Universal basic income in Brazil

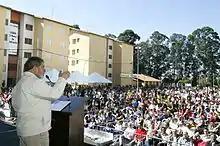
President Lula giving a speech to recipients of Bolsa Família and other federal assistance programs in Diadema

Bolsa Família is a social welfare program of the Brazilian government. The program attempts to both reduce short-term poverty by direct cash transfers and fight long-term poverty by increasing human capital among the poor through conditional cash transfers. It also works to give free education to children who cannot afford to go to school to show the importance of education. The part of the program that is about direct welfare benefits could perhaps best be described as a basic income with some prerequisites. Families with children, to be eligible for the income, must ensure that their children attend school and have been vaccinated. The Bolsa Familia program has been mentioned as one factor contributing to the reduction of poverty in Brazil, which fell 27.7% during the first term in the Lula administration. About 12 million Brazilian families receive funds from Bolsa Família, which has been described as "the largest programme of its kind in the world."